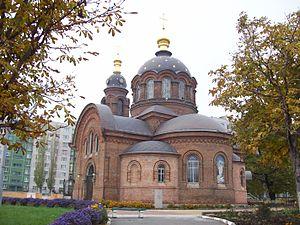
Stary Oskol est une ville de l'oblast de Belgorod, en Russie, et le centre administratif du raïon Staroskolski. Sa population s'élevait à 223 809 habitants en 2019.